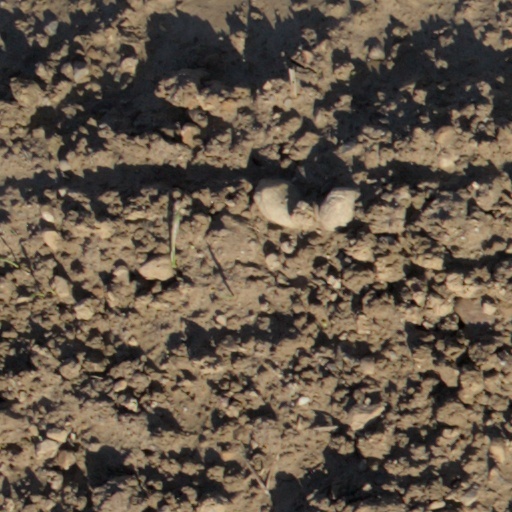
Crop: wheat